Ioan Vancea

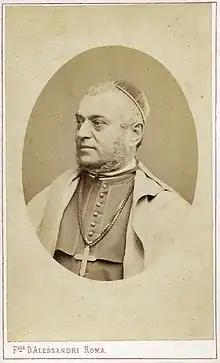
Ioan Vancea

Ioan Vancea (May 18, 1820—July 31, 1892) was an Austro-Hungarian ethnic Romanian bishop of the Greek-Catholic Church.